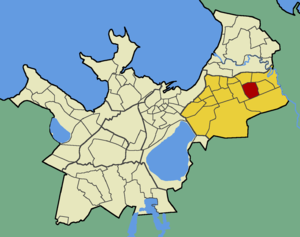
Mustakivi est un quartier du district de Lasnamäe à Tallinn en Estonie.